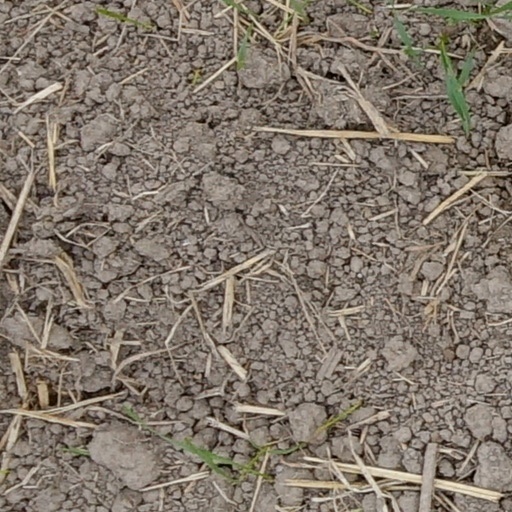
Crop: wheat